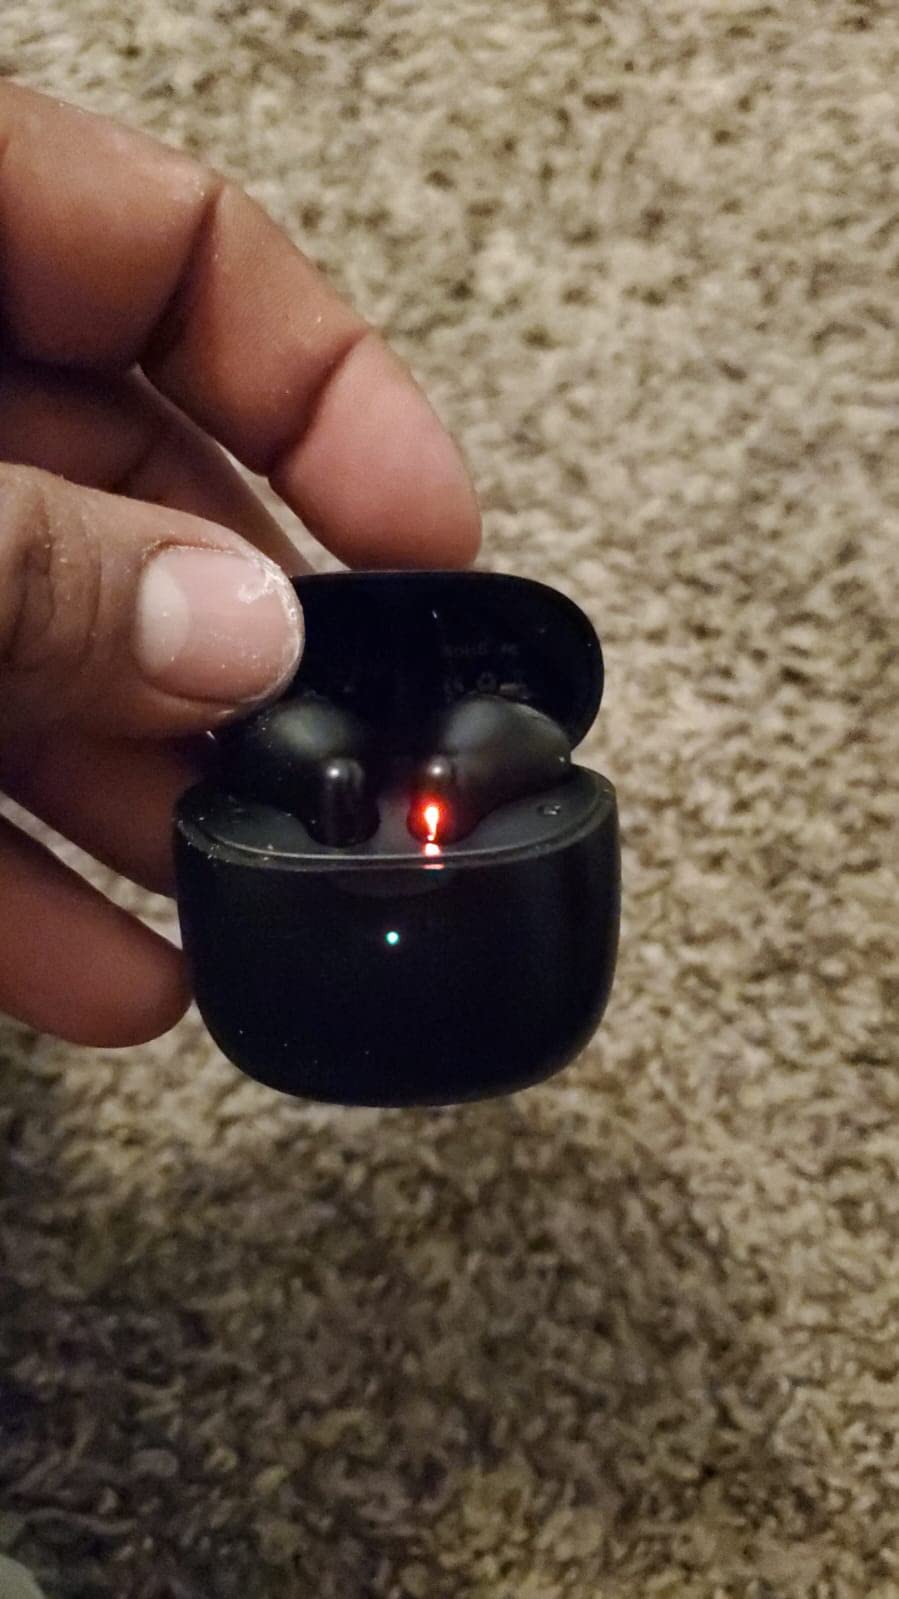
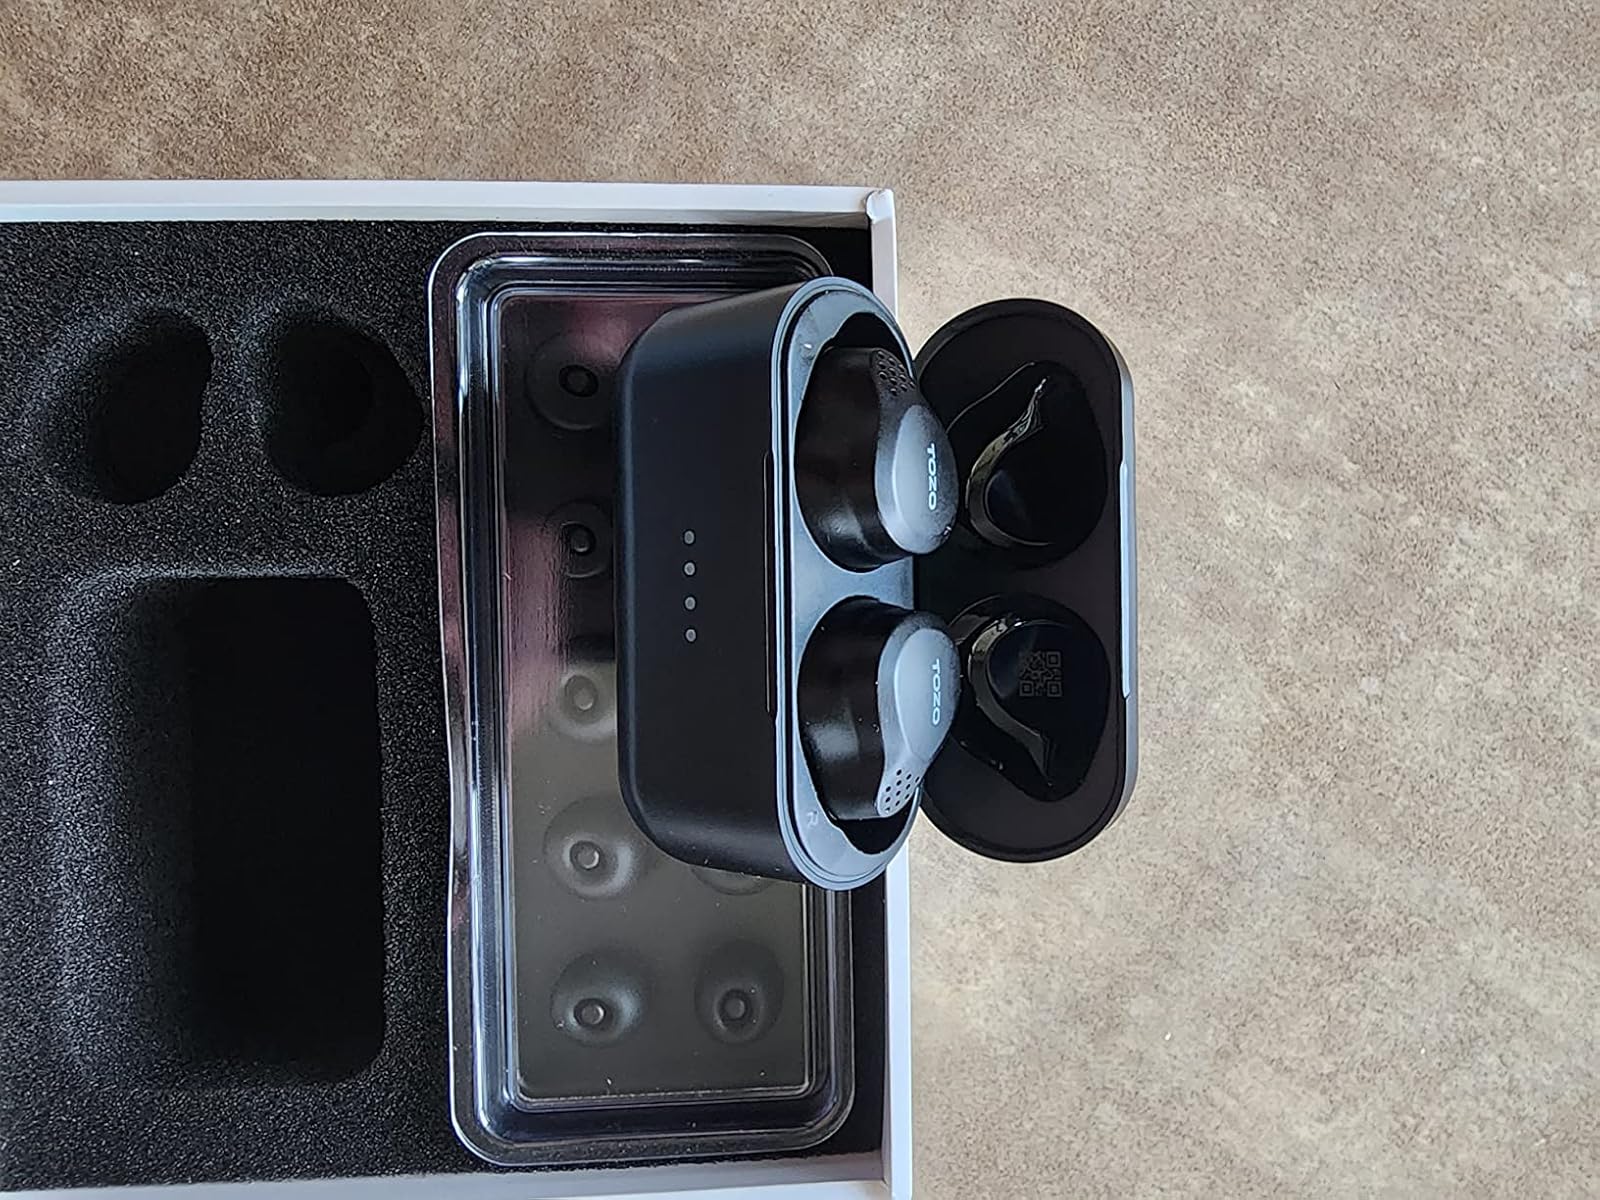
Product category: earbuds
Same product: no